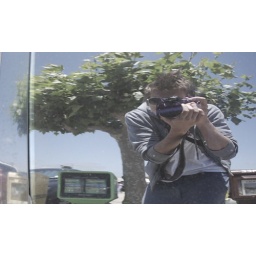
myself in the tinted window of a black mb